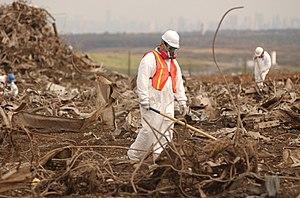
La décharge de Fresh Kills est une décharge de 890 hectares, située dans l'arrondissement de Staten Island, dans la ville de New York, aux États-Unis. Elle a ouvert en 1947, avant d'être fermée en mars 2001, mais elle a été rouverte temporairement en septembre 2001, pour accueillir les débris du World Trade Center après les attentats du 11 septembre 2001.